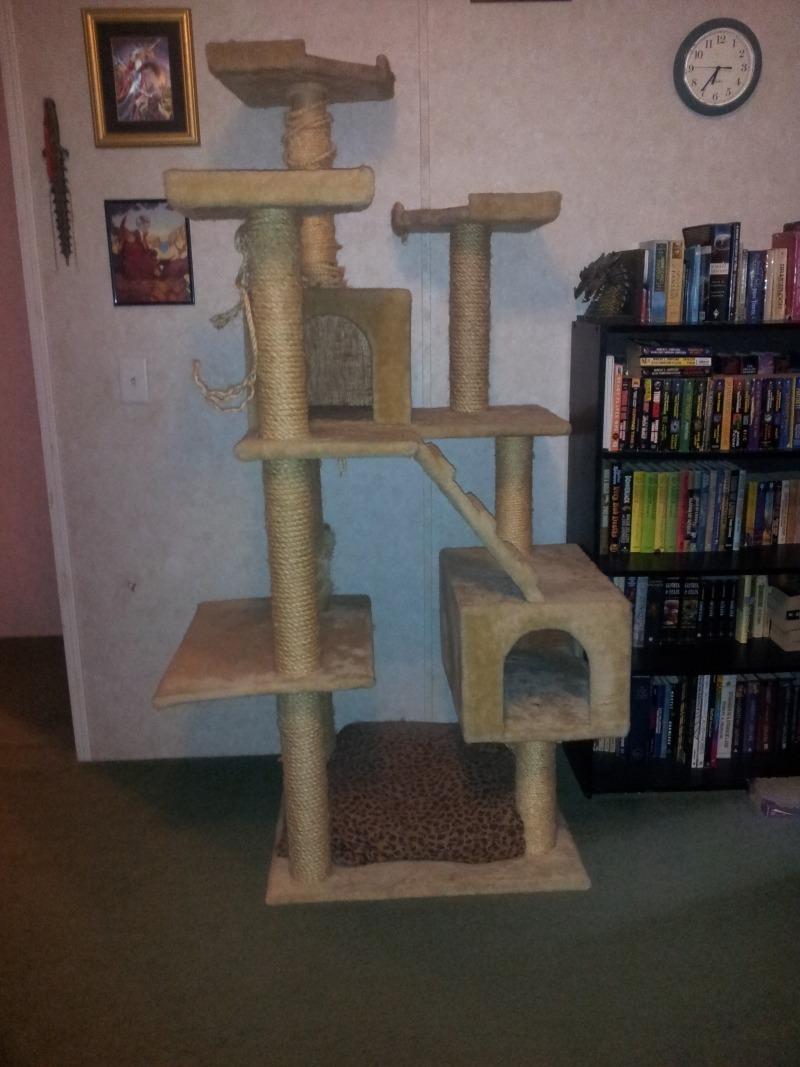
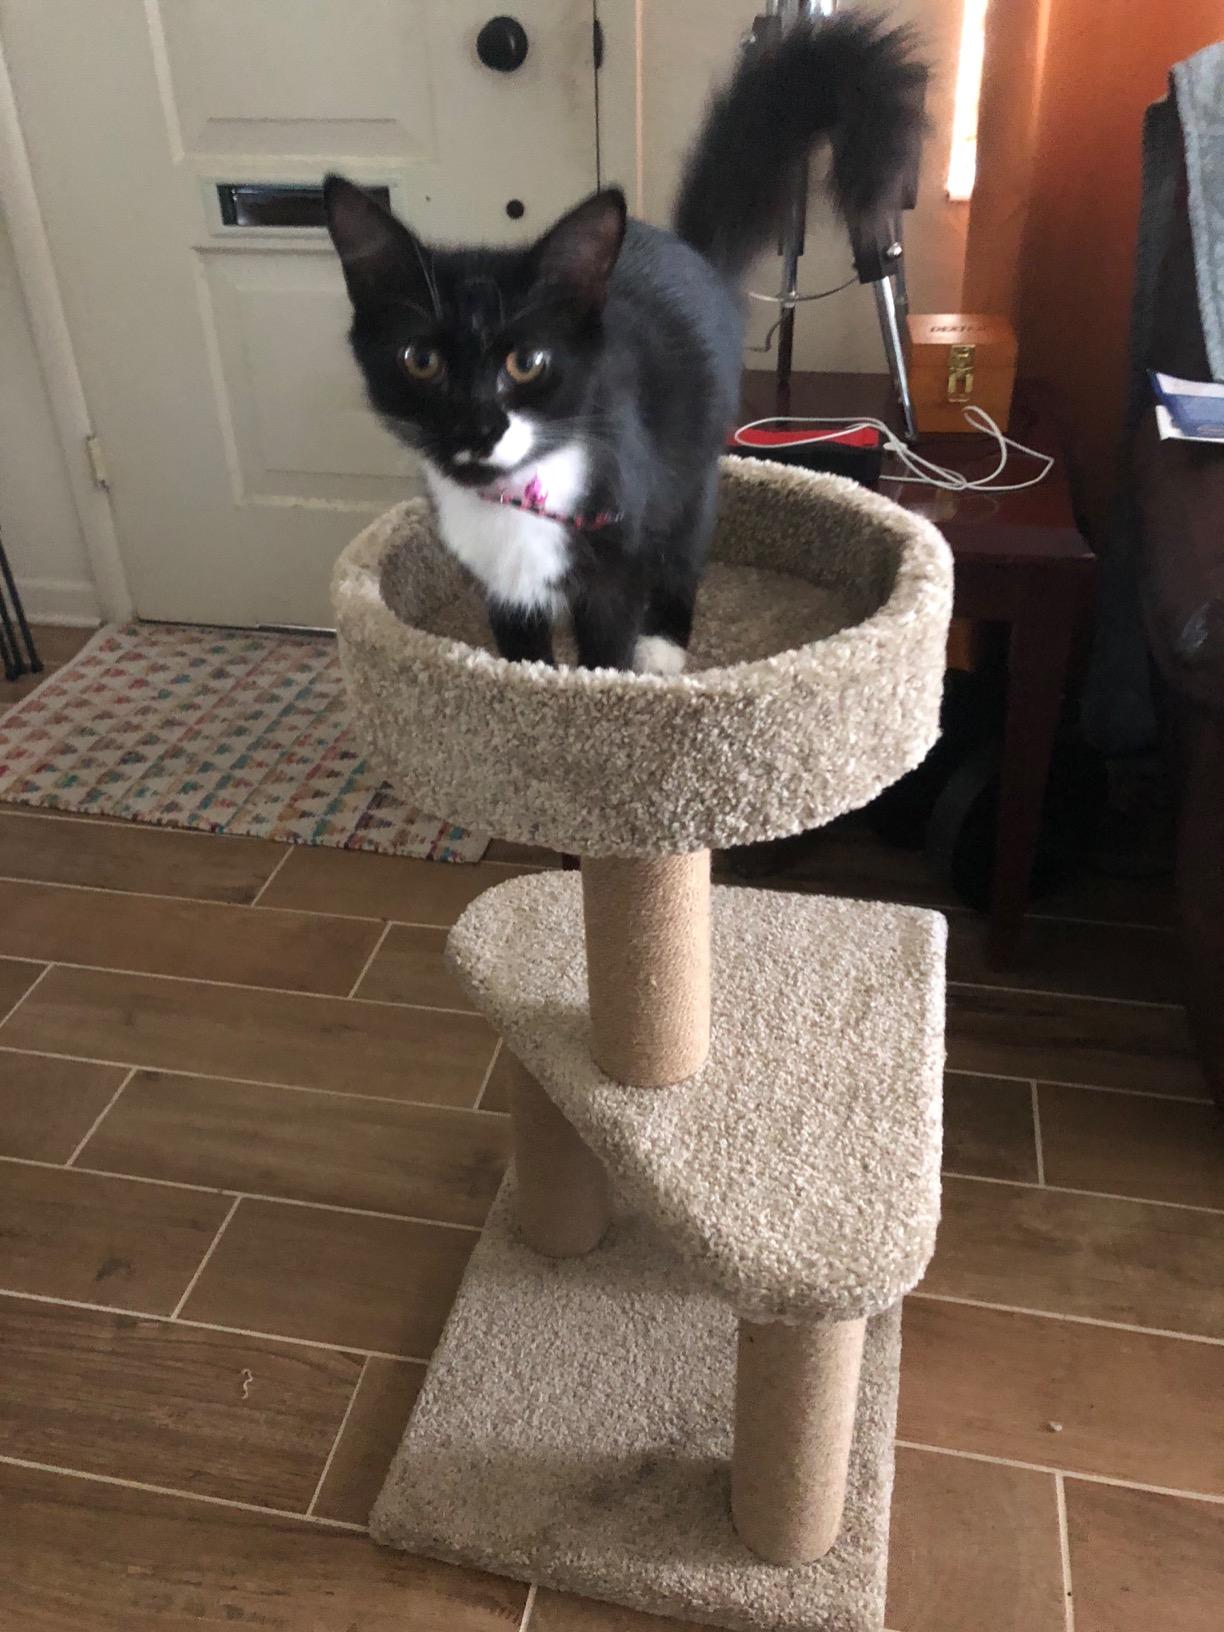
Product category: items_cat tree
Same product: no